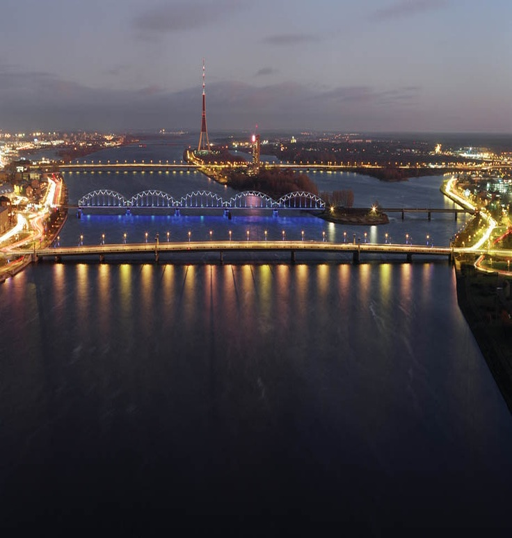
river that flows through a city .